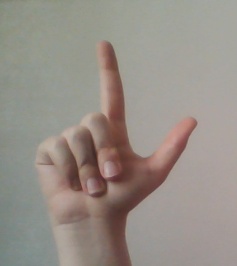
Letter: laam